History of human sexuality

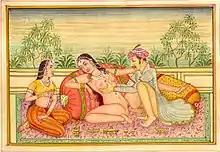
Painting from the "Kama Sutra"

The first evidence of attitudes towards sex comes from the ancient texts of Hinduism, Buddhism and Jainism, the first of which are perhaps the oldest surviving literature in the world. These most ancient texts, the Vedas, reveal moral perspectives on sexuality, marriage and fertility prayers. Sex magic featured in a number of Vedic rituals, most significantly in the Asvamedha Yajna, where the ritual culminated with the chief queen lying with the dead horse in a simulated sexual act; clearly a fertility rite intended to safeguard and increase the kingdom's productivity and martial prowess. The epics of ancient India, the Ramayana and Mahabharata, which may have been first composed as early as 1400 BCE, had a huge effect on the culture of Asia, influencing later Chinese, Japanese, Tibetan and South East Asian culture. These texts support the view that in ancient India, sex was considered a mutual duty between a married couple, where husband and wife pleasured each other equally.